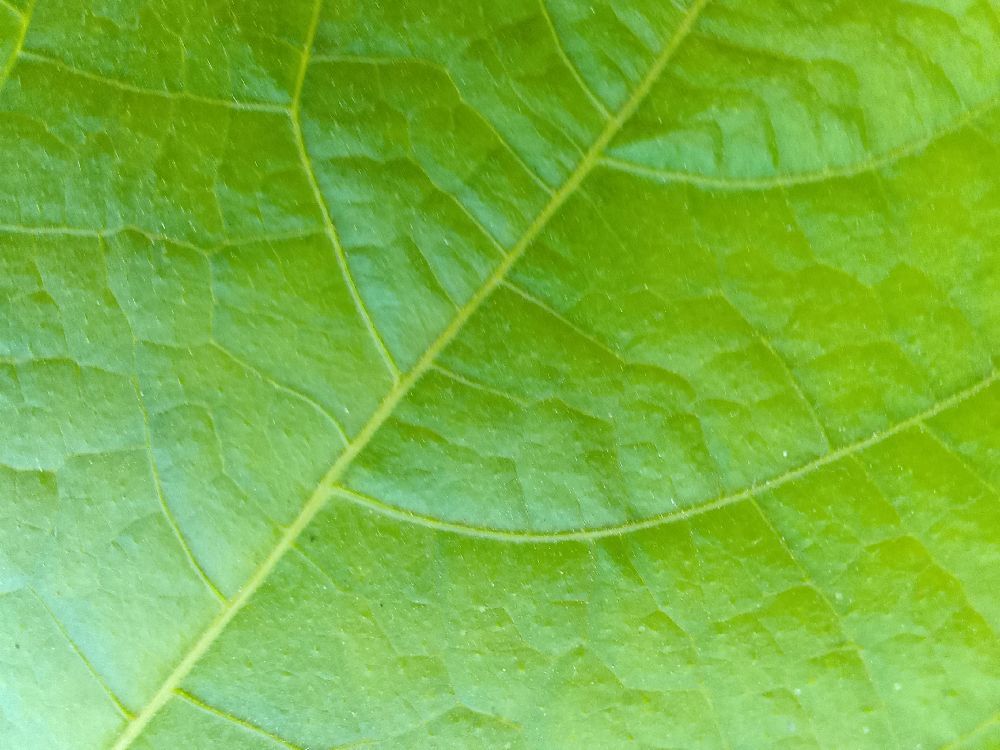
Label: healthy